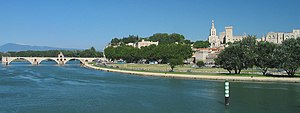
Vandvej / Eksempler / Sejlbare floder
Rhonefloden ved Avignon i Frankrig
En vandvej er en kanal eller sejlbar flod. Eller en rute til søs.